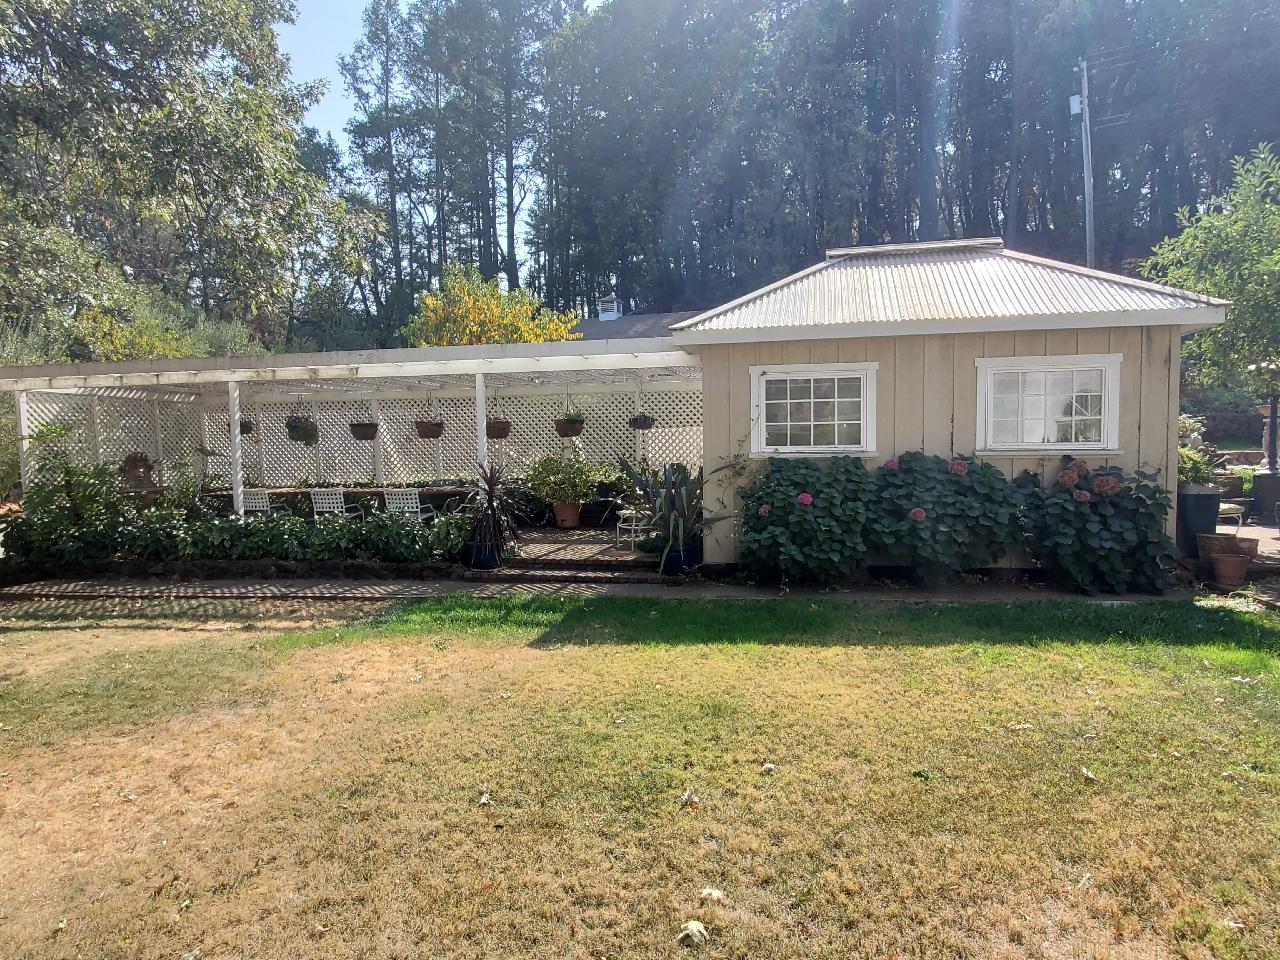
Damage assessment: no_damage